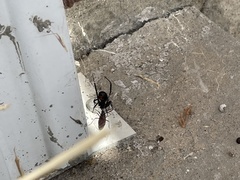
Species: Lactrodectus_hesperus